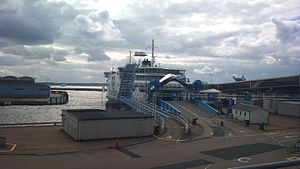
Færgeleje / Indretning
Scandlines færgeleje i Helsingborg.
Et færgeleje er en anløbsplads for færger.